Raithuwa

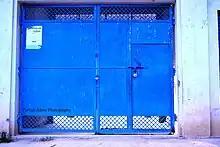
Gate of Madarsa Mohammadia Kashiful Uloom

Muslim festivals celebrated including Eid-ul-Fitr, and Bakra Eid.